Gniezno

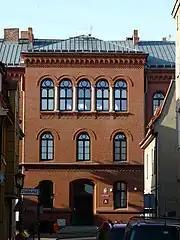
Regional court

Gniezno's Roman Catholic archbishop is traditionally the Primate of Poland ("Prymas Polski"). After the partitions of Poland the see was often combined with others, first with Poznań and then with Warsaw. In 1992 Pope John Paul II reorganized the Polish hierarchy and the city once again had a separate bishop. Cardinal Józef Glemp, who had been archbishop of Gniezno and Warsaw and retained Warsaw, was designated to remain Primate until his retirement, but afterward the Archbishop of Gniezno, at present Wojciech Polak, would again be Primate of Poland.